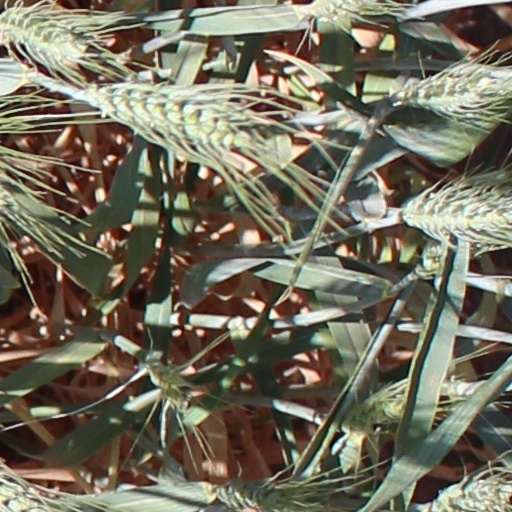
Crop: wheat